Defense Equal Opportunity Management Institute

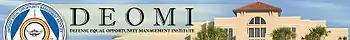

The Claiborne D. Haughton Jr. Research Library was established in 2004. The mission of DEOMI's Research Library is to support DEOMI's education and research goals by meeting the information needs of DEOMI faculty, staff members, students, visiting researchers, and other patrons and stakeholders. The library collection is constantly expanding and currently consists of over 19,000 books, periodicals, and multimedia items on equal opportunity, equal employment opportunity, diversity, culture, cross-cultural competency, and other human relations topics.